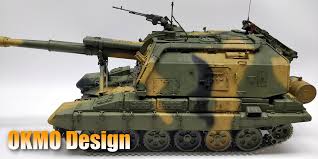
Label: 2S19_MSTA